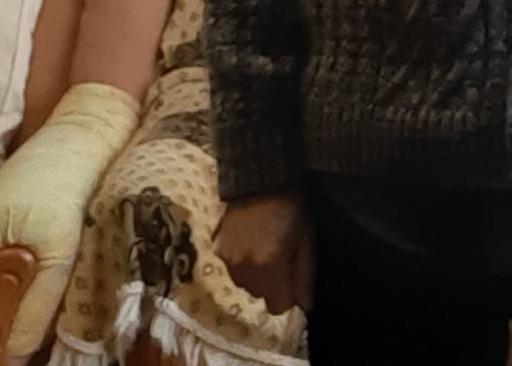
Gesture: no_gesture